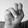
ASL letter: N